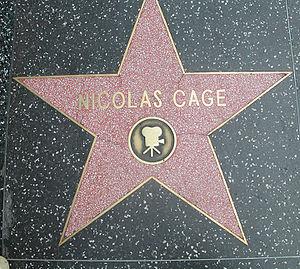
Nicolas Cage [ˈnɪkələs keɪdʒ] est un acteur, réalisateur et producteur de cinéma américain né le 7 janvier 1964 à Long Beach en Californie.